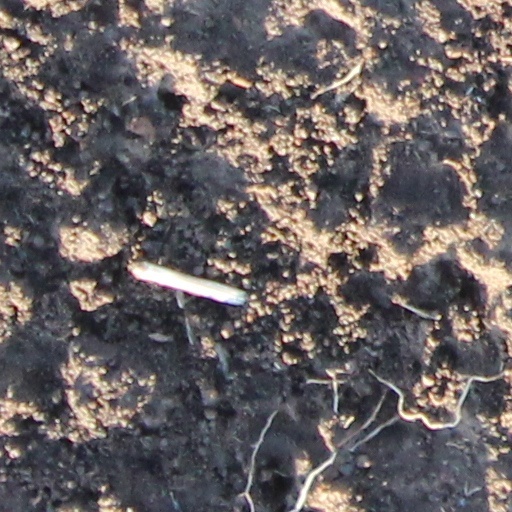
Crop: wheat